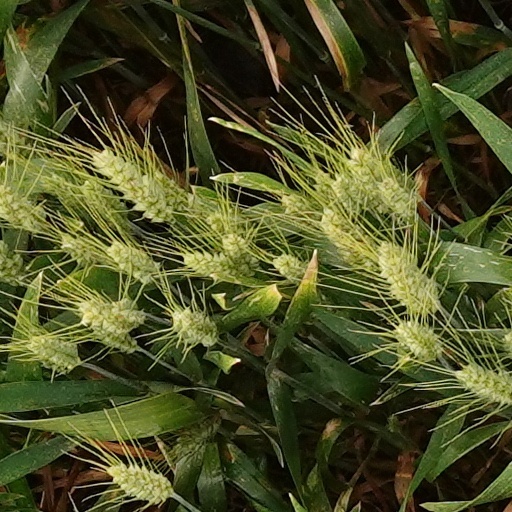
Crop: wheat